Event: Nepal Earthquake
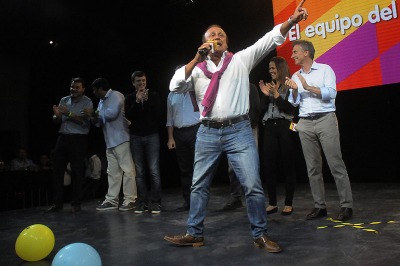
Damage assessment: no_damage